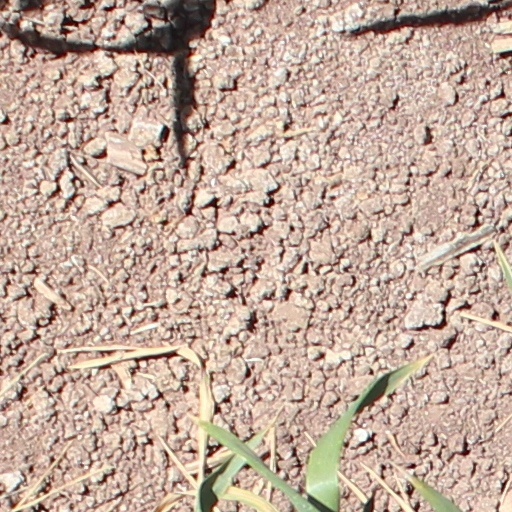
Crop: wheat